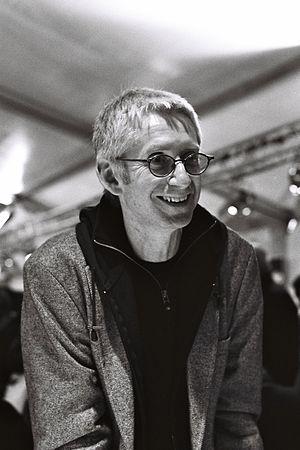
Patrick Pécherot au salon du livre Radio France, 26 novembre 2011
Patrick Pécherot est un journaliste, écrivain et scénariste de bande dessinée français né le 11 décembre 1953 à Courbevoie.